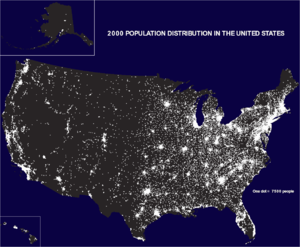
La démographie des États-Unis est l'ensemble des données et études concernant la population des États-Unis à toutes les époques. Ces données sont notamment calculées par le bureau du recensement des États-Unis. Les États-Unis sont au troisième rang des pays les plus peuplés avec environ 328 millions d'habitants en 2019, derrière la Chine et l'Inde. Le pays compte un nombre important de grandes agglomérations : il existe une cinquantaine d'agglomérations de plus d'un million d'habitants. Les États-Unis sont le premier pays d'immigration du monde.
La géographie des États-Unis consiste en l'étude du territoire des États-Unis, pays d'Amérique du Nord s'étendant de l'océan Pacifique à l'ouest à l'océan Atlantique à l'est sur une superficie de 9 600 000 km², ce qui en fait le quatrième pays le plus vaste sur Terre. Il est bordé au nord par le Canada et au sud par le Mexique.